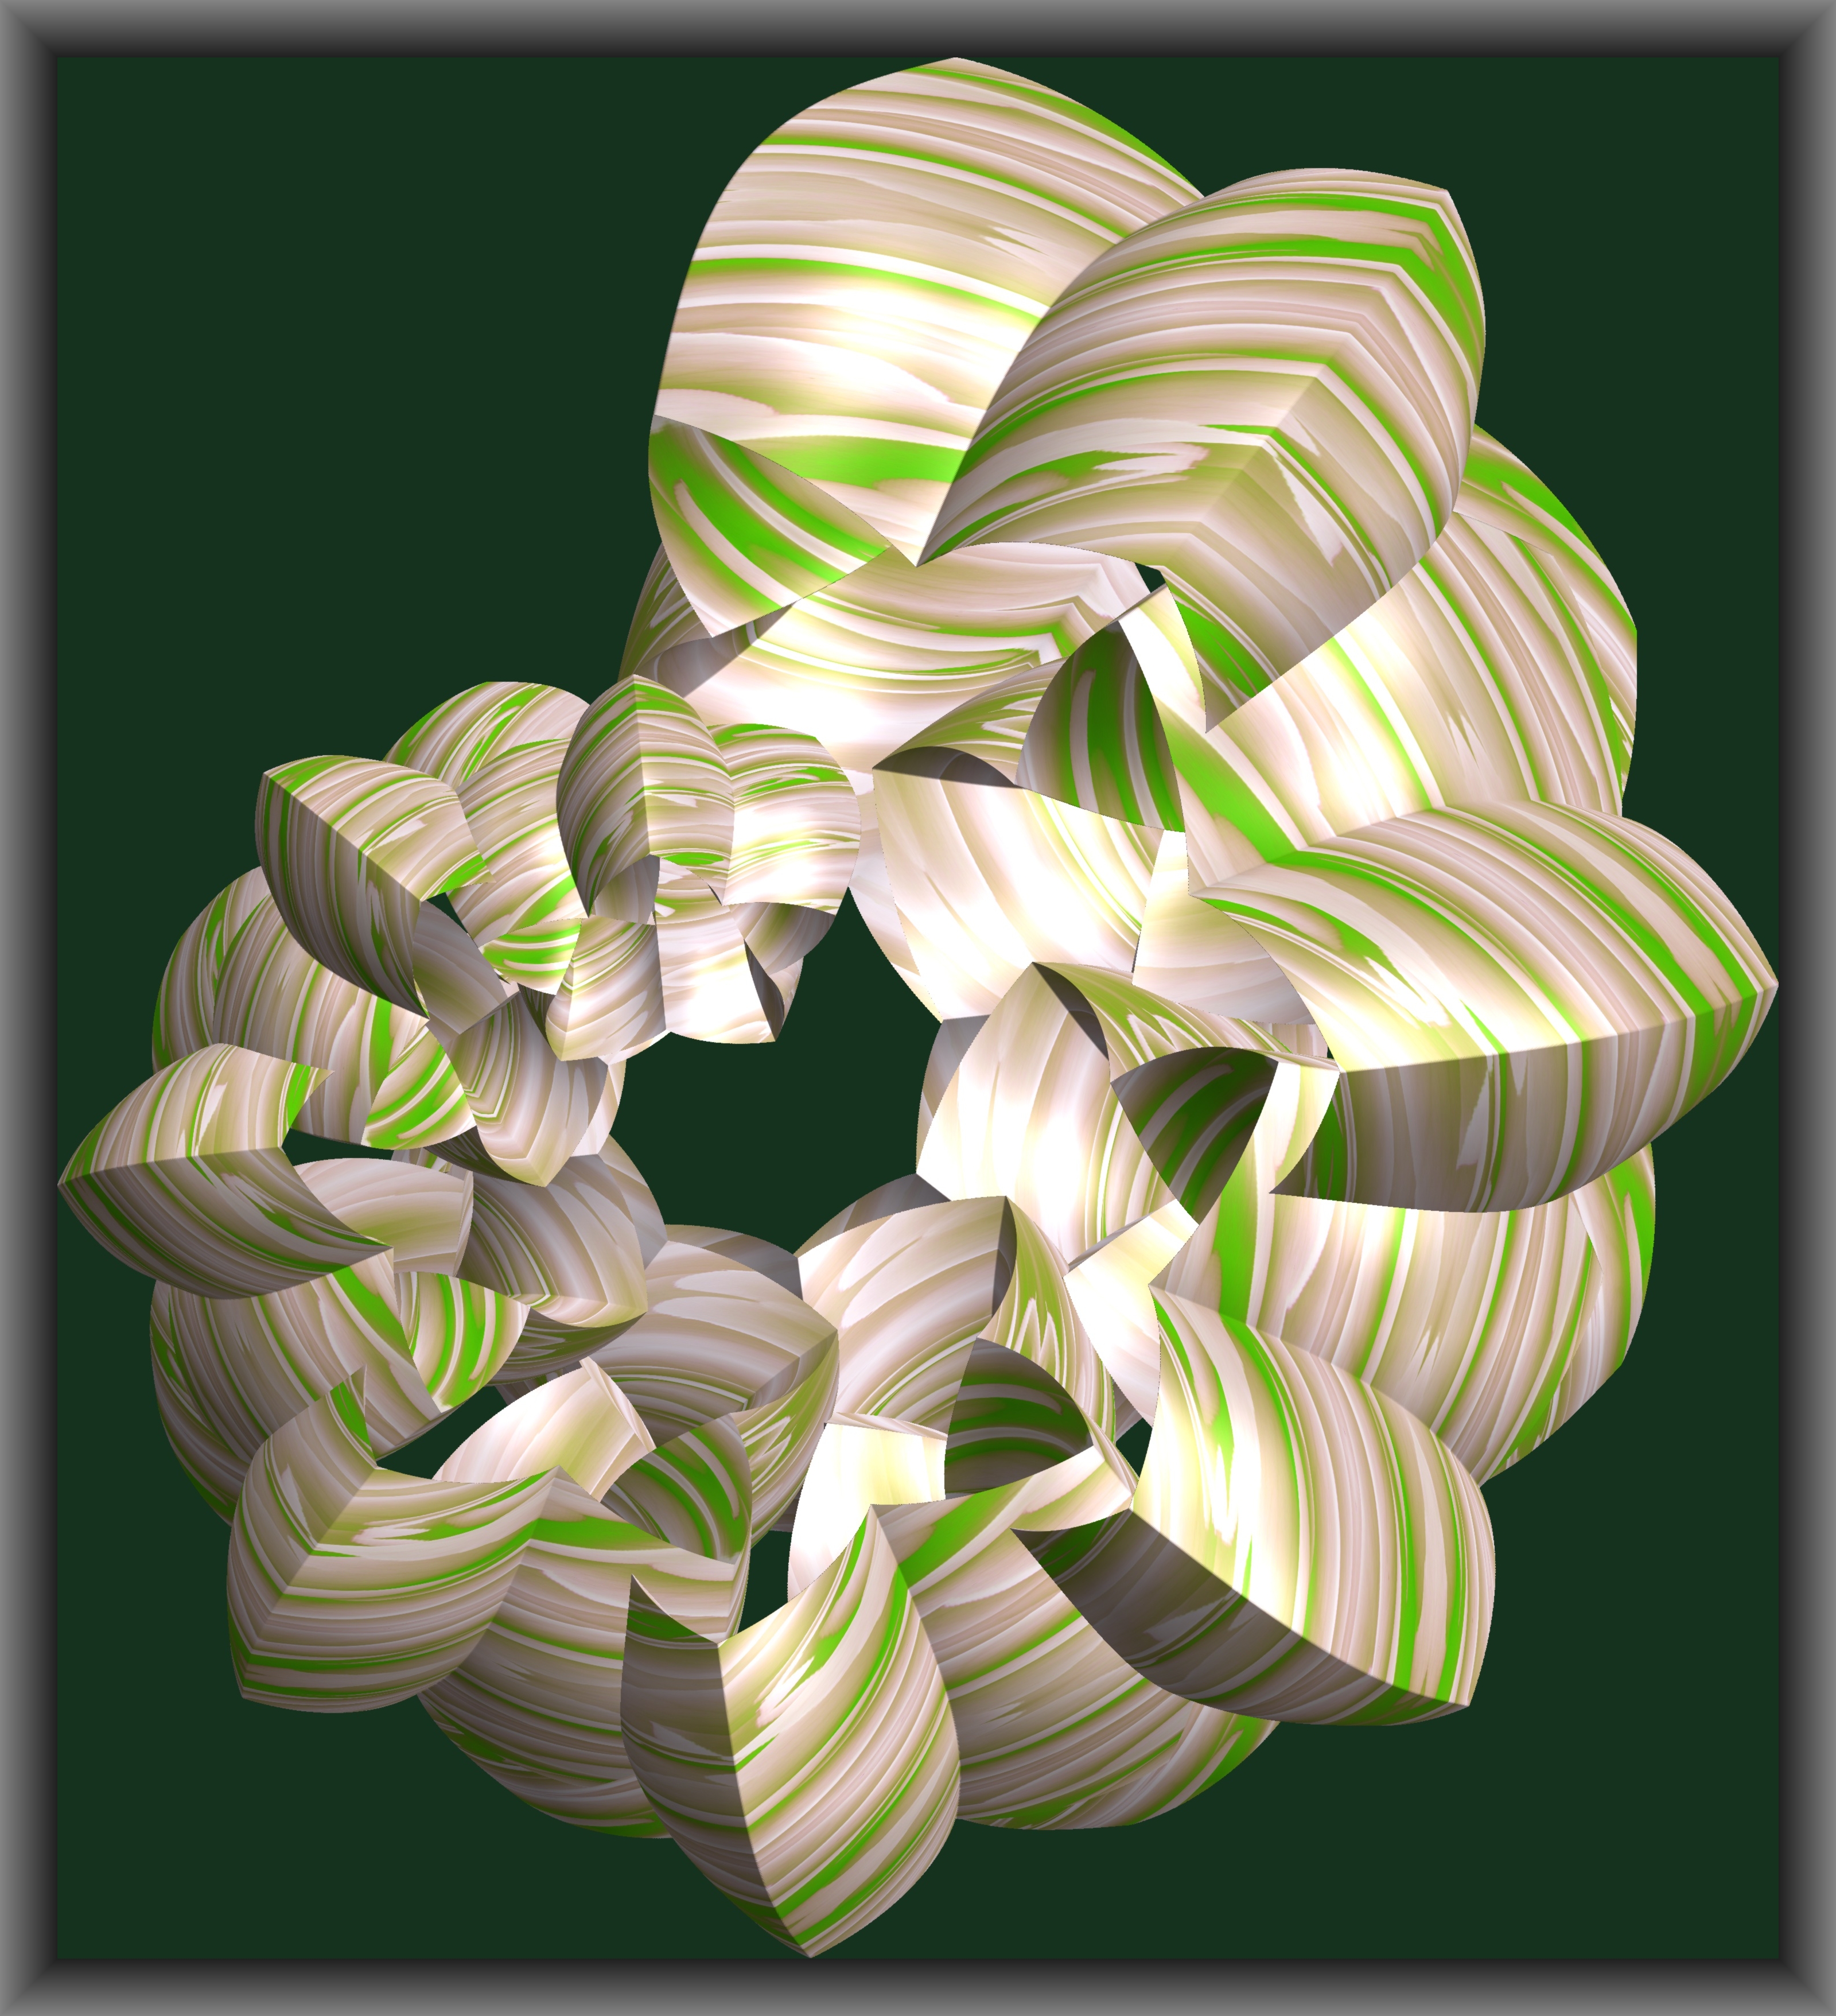
branch, structure, plant, texture, leaf, spiral, flower, petal, pattern, green, botany, flora, illustration, design, symmetry, 3d, graphic, torus, mathematica, cg, parametricplot3d, code, program, algorithm, abstruct, mapping, flowering plant, land plant